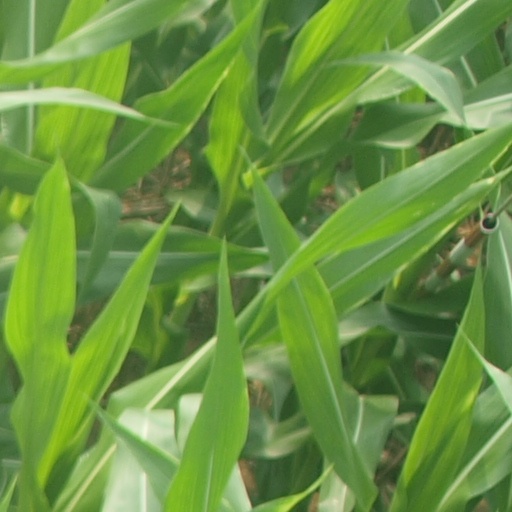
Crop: maize; corn